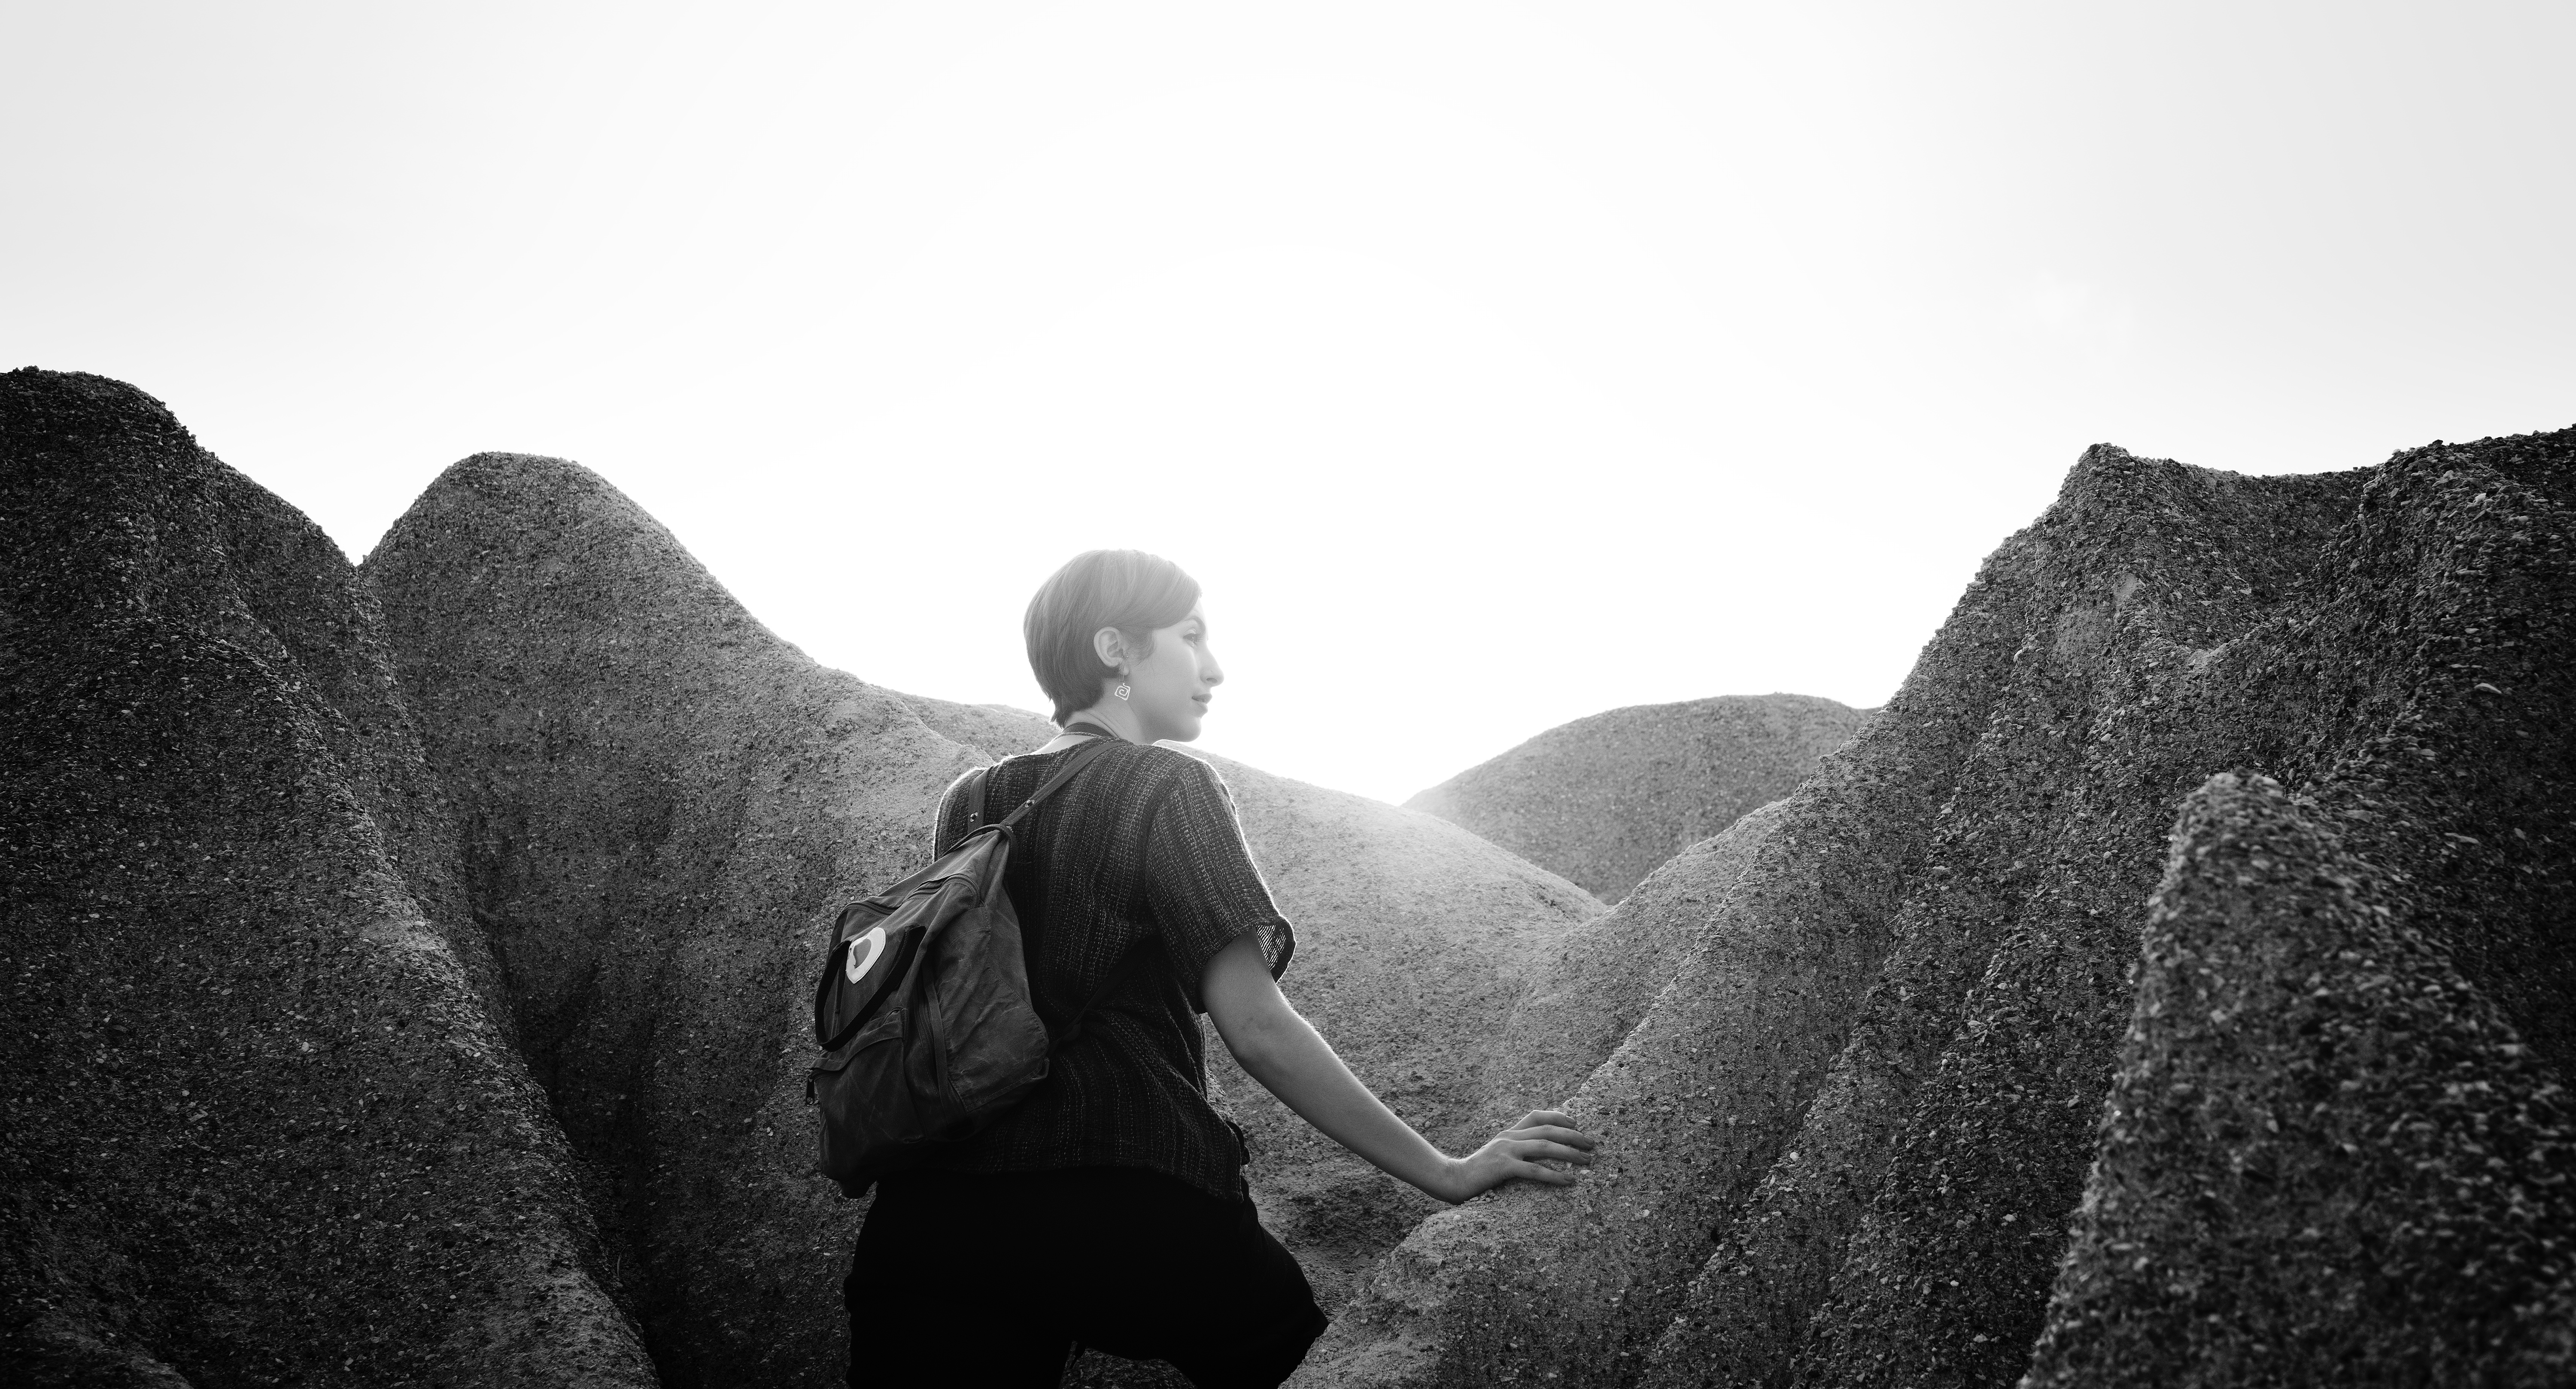
rock, mountain, black and white, black, monochrome, landform, monochrome photography